Evelyn Parish (Thoulcanna County), New South Wales

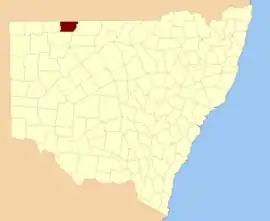
Thoulcanna County

Evelyn Parish, on the Paroo River, is a remote civil Parish, of Thoulcanna County, a cadasteral division of New South Wales.